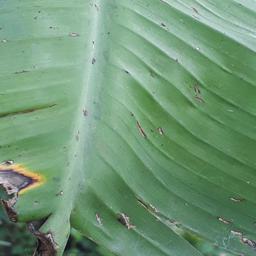
Label: POTASSIUM DEFICIENCY